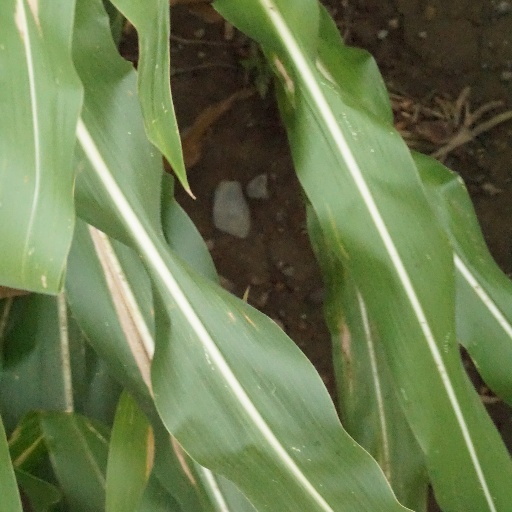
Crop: maize; corn